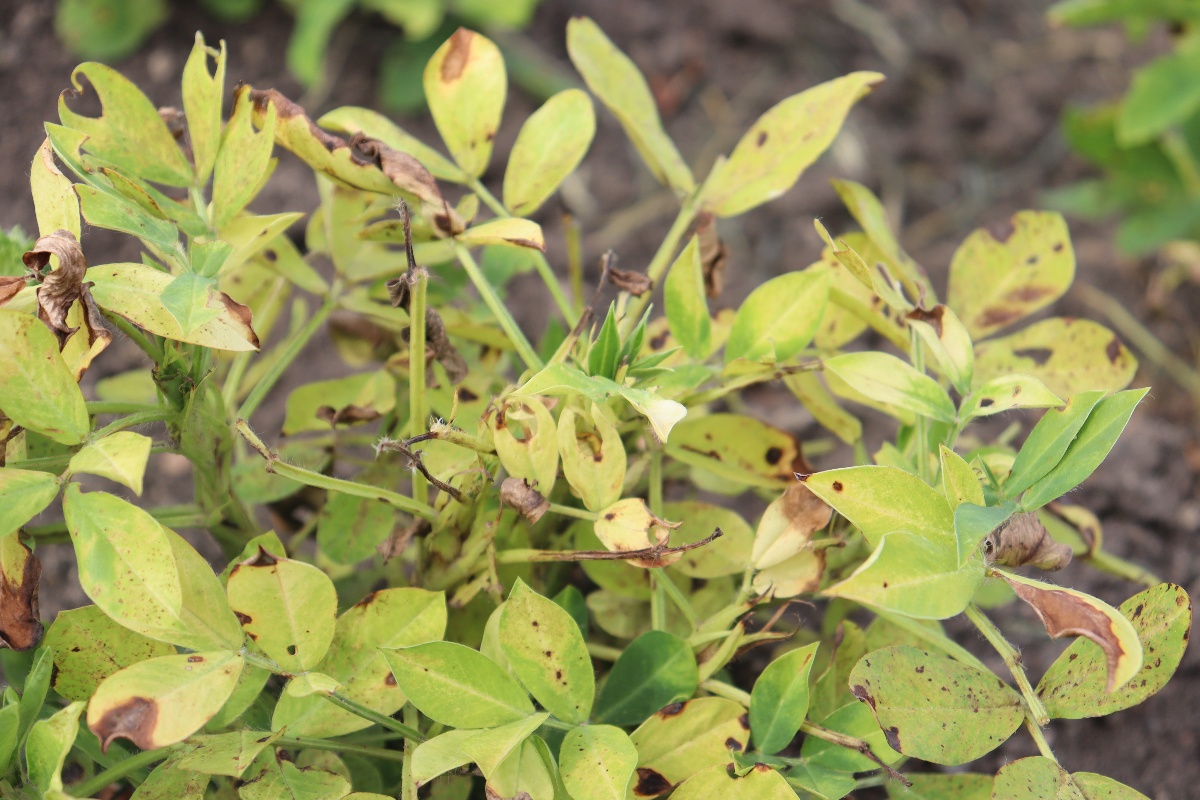
Label: rust